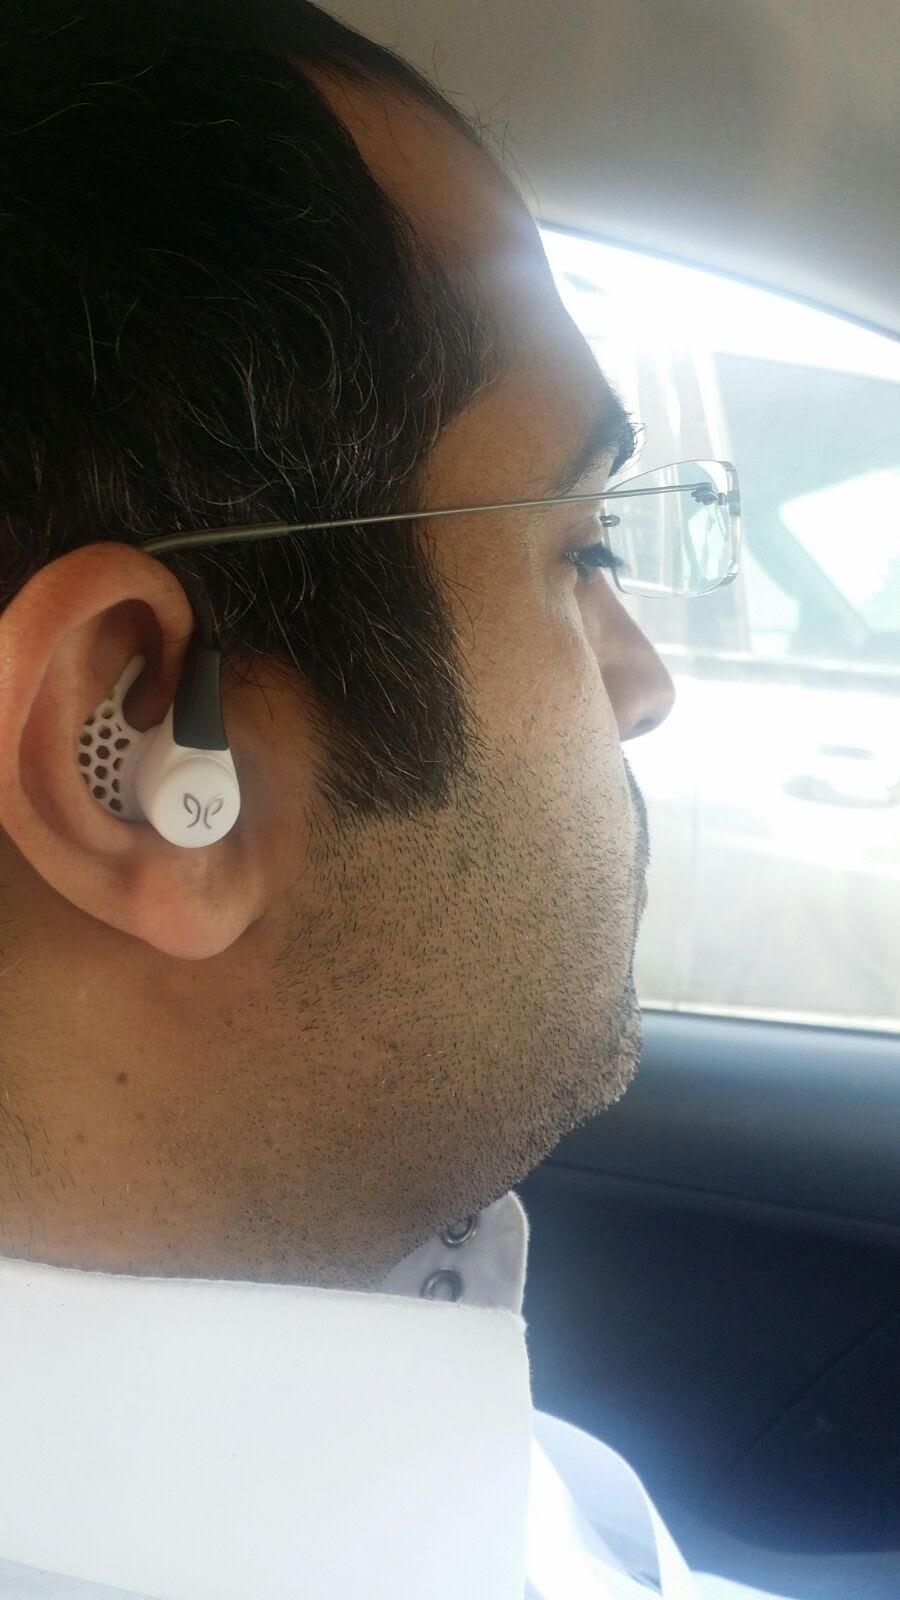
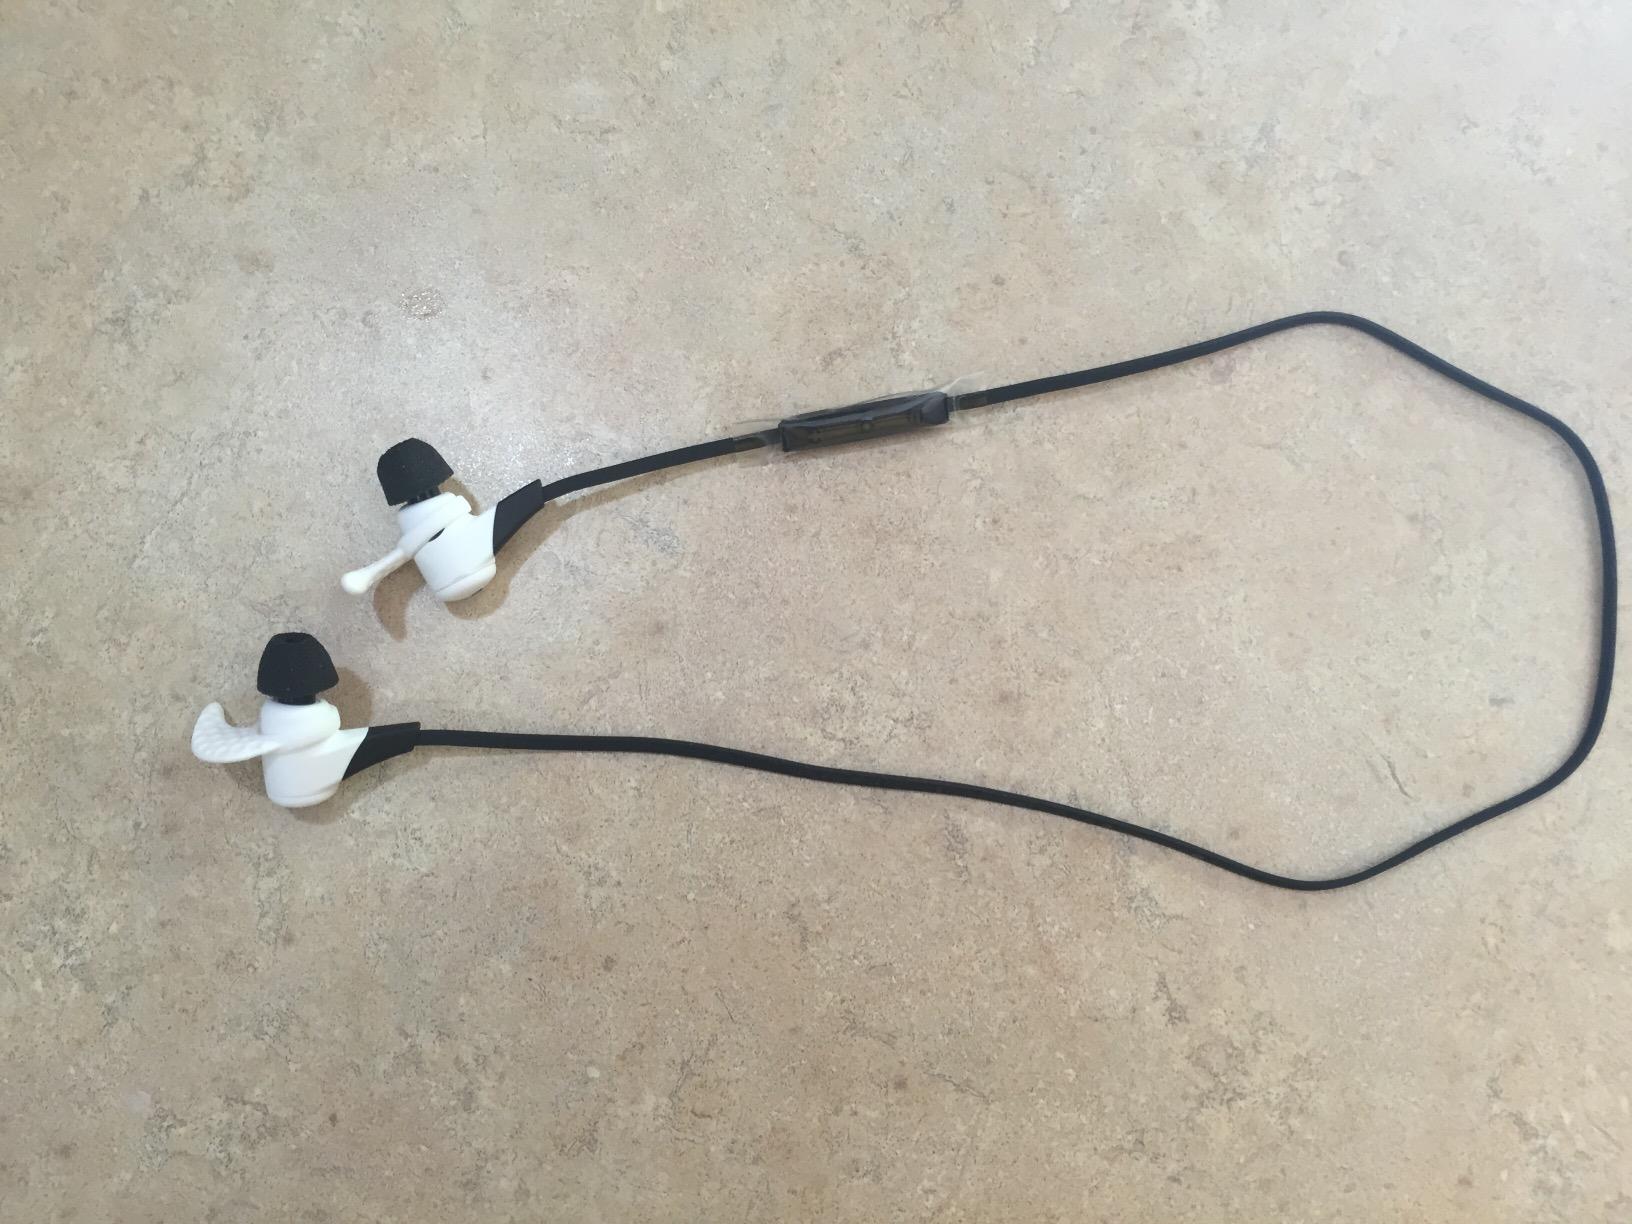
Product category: headphones
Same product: yes